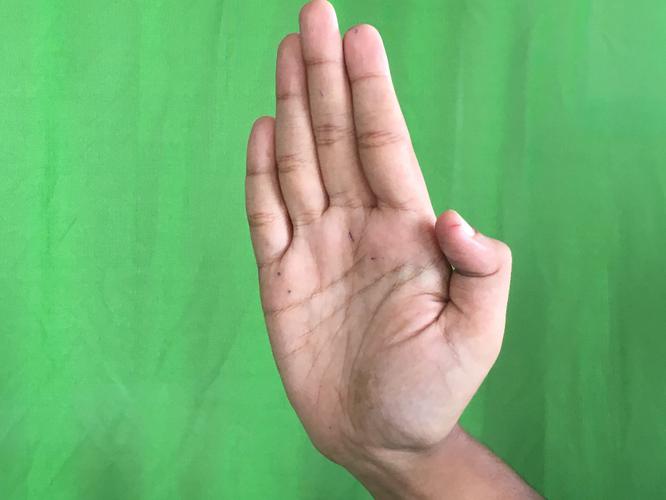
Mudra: Pathaka
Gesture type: single_hand